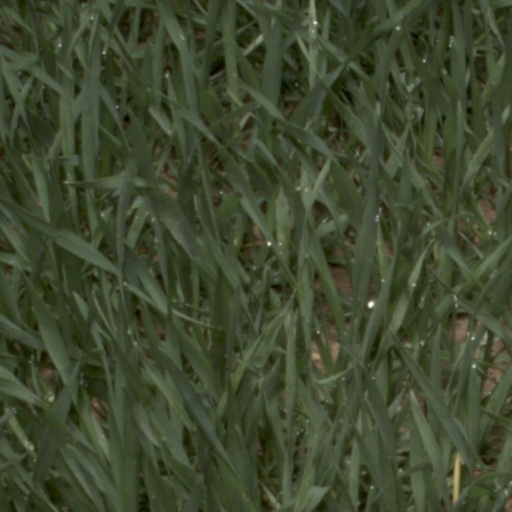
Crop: wheat